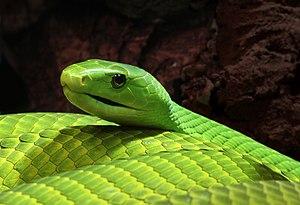
Un mamba vert (Dendroaspis angusticeps, Elapidae), photographié dans le jardin zoologique de Munich, en Allemagne. Русский: Узкоголовая мамба (Dendroaspis angusticeps). Зоологический сад Мюнхена, Германия. Sunda: Mamba Héjo Wétan Dendroaspis angusticeps ti famili Elapidae, Taman Zologi di Munich, Jérman. עברית: ממבה ירוקה מזרחית (Dendroaspis angusticeps). משפחה: פתניים. מיקום: הגן הזואולוגי במינכן, גרמניה.
Le Mamba vert ou Mamba vert de l'Est est une espèce de serpents de la famille des Elapidae. C'est une grande espèce de serpent arboricole très venimeux appartenant au genre des mambas, Dendroaspis. Cette espèce de mamba a été décrite par le chirurgien et zoologiste écossais Andrew Smith en 1849. Ce serpent vit surtout dans les régions côtières du sud de l'Afrique de l'Est. Il est relativement grand, et les femelles adultes atteignent en moyenne environ 2,0 mètres de long, tandis que les mâles sont généralement légèrement plus petits. C'est une espèce arboricole qui se nourrit d'oiseaux adultes et de leurs œufs, de chauves-souris et de rongeurs terrestres tels que les souris, les rats et les gerbilles. Les Mambas verts de l'Est ont un comportement un peu inhabituel chez les mambas, et les élapidés en général. Ils sont timides et sont rarement vus. La rareté des observations est généralement attribuée à la coloration cryptique de cette espèce et son mode de vie arboricole ; toutefois, leurs faibles niveaux d'activité associés à un modèle de recherche de nourriture sédentaire pourraient être une autre explication de son invisibilité.